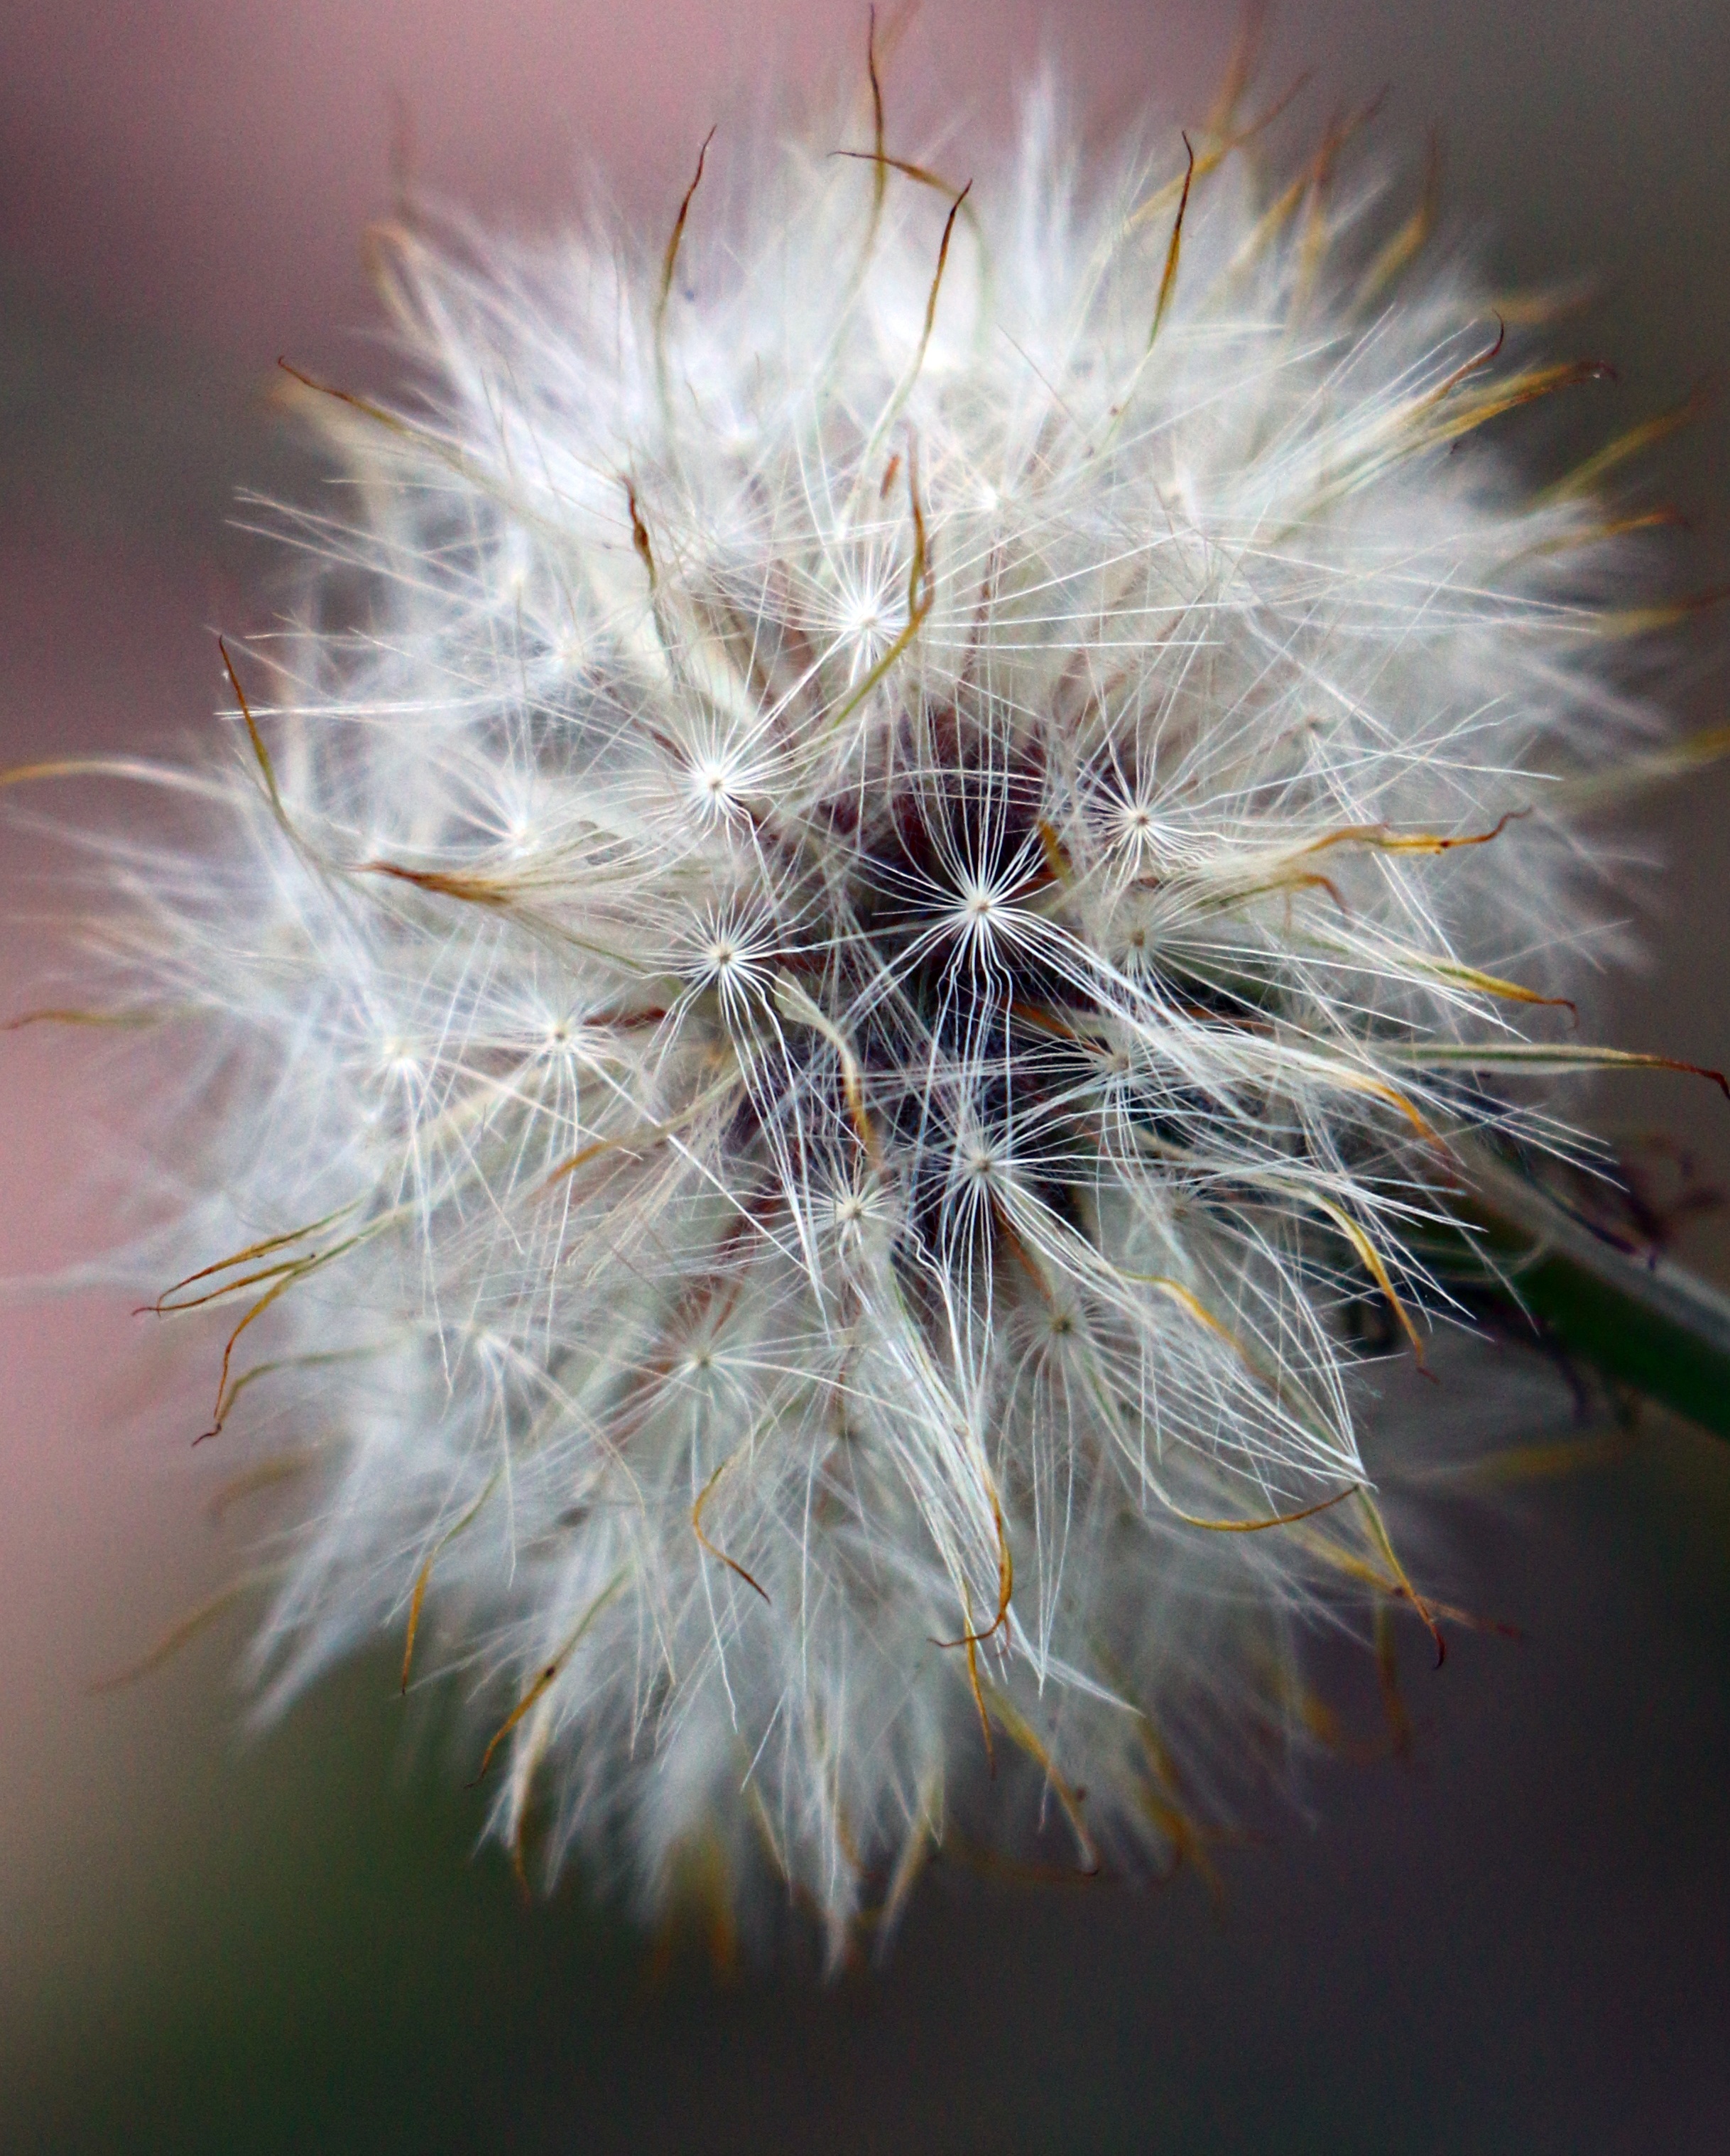
nature, branch, plant, photography, dandelion, leaf, flower, petal, botany, flora, weed, close up, seeds, macro photography, flowering plant, daisy family, plant stem, land plant, thorns spines and prickles